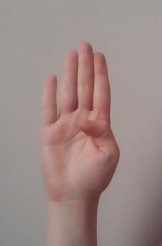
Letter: kaaf